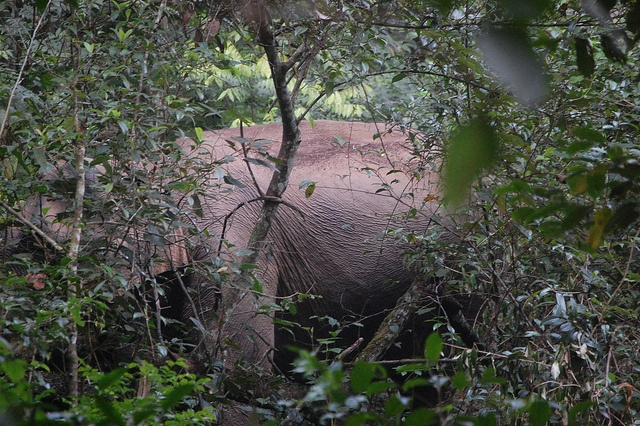
A elephant view through a bunch of bushes.
The side of a large elephant amongst trees and bushes
An elephant is partially obscured by bushes and trees.
A animal that is laying down in the trees.
an elephant laying down among the brush and scrub trees